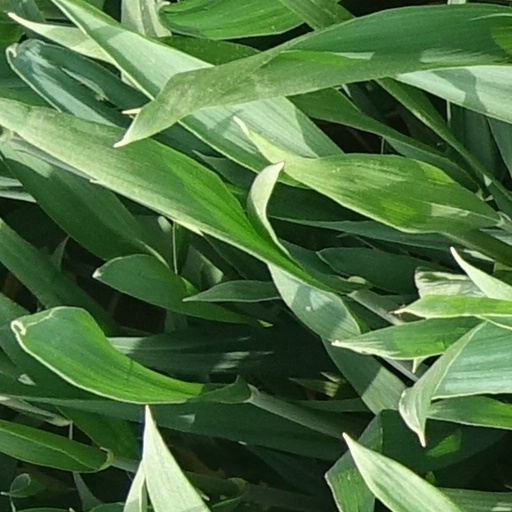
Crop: wheat